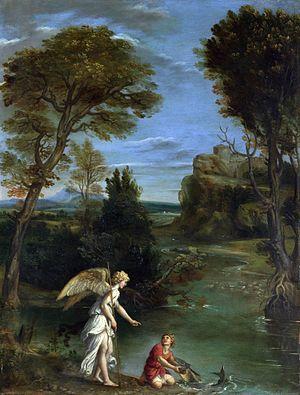
Le Livre de Tobie, parfois appelé Livre de Tobit, est un livre deutérocanonique de l'Ancien Testament. Il raconte l'histoire d'un Israélite de la tribu de Nephthali nommé Tobie. Déporté à Ninive, il devient aveugle après avoir reçu de la fiente d'oiseau dans les yeux et envoie son fils Tobie recouvrer une dette en Médie auprès de leur parent Gabaël.